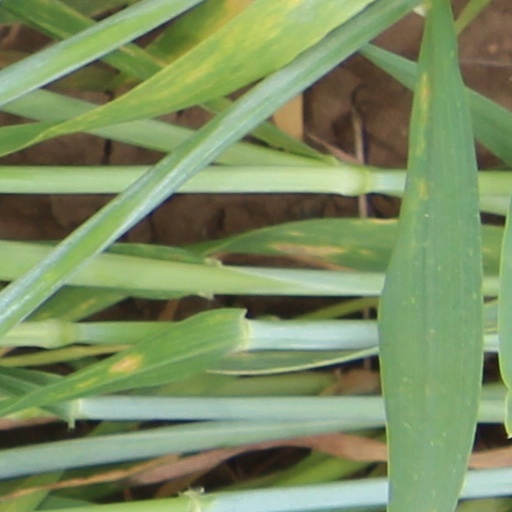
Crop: wheat